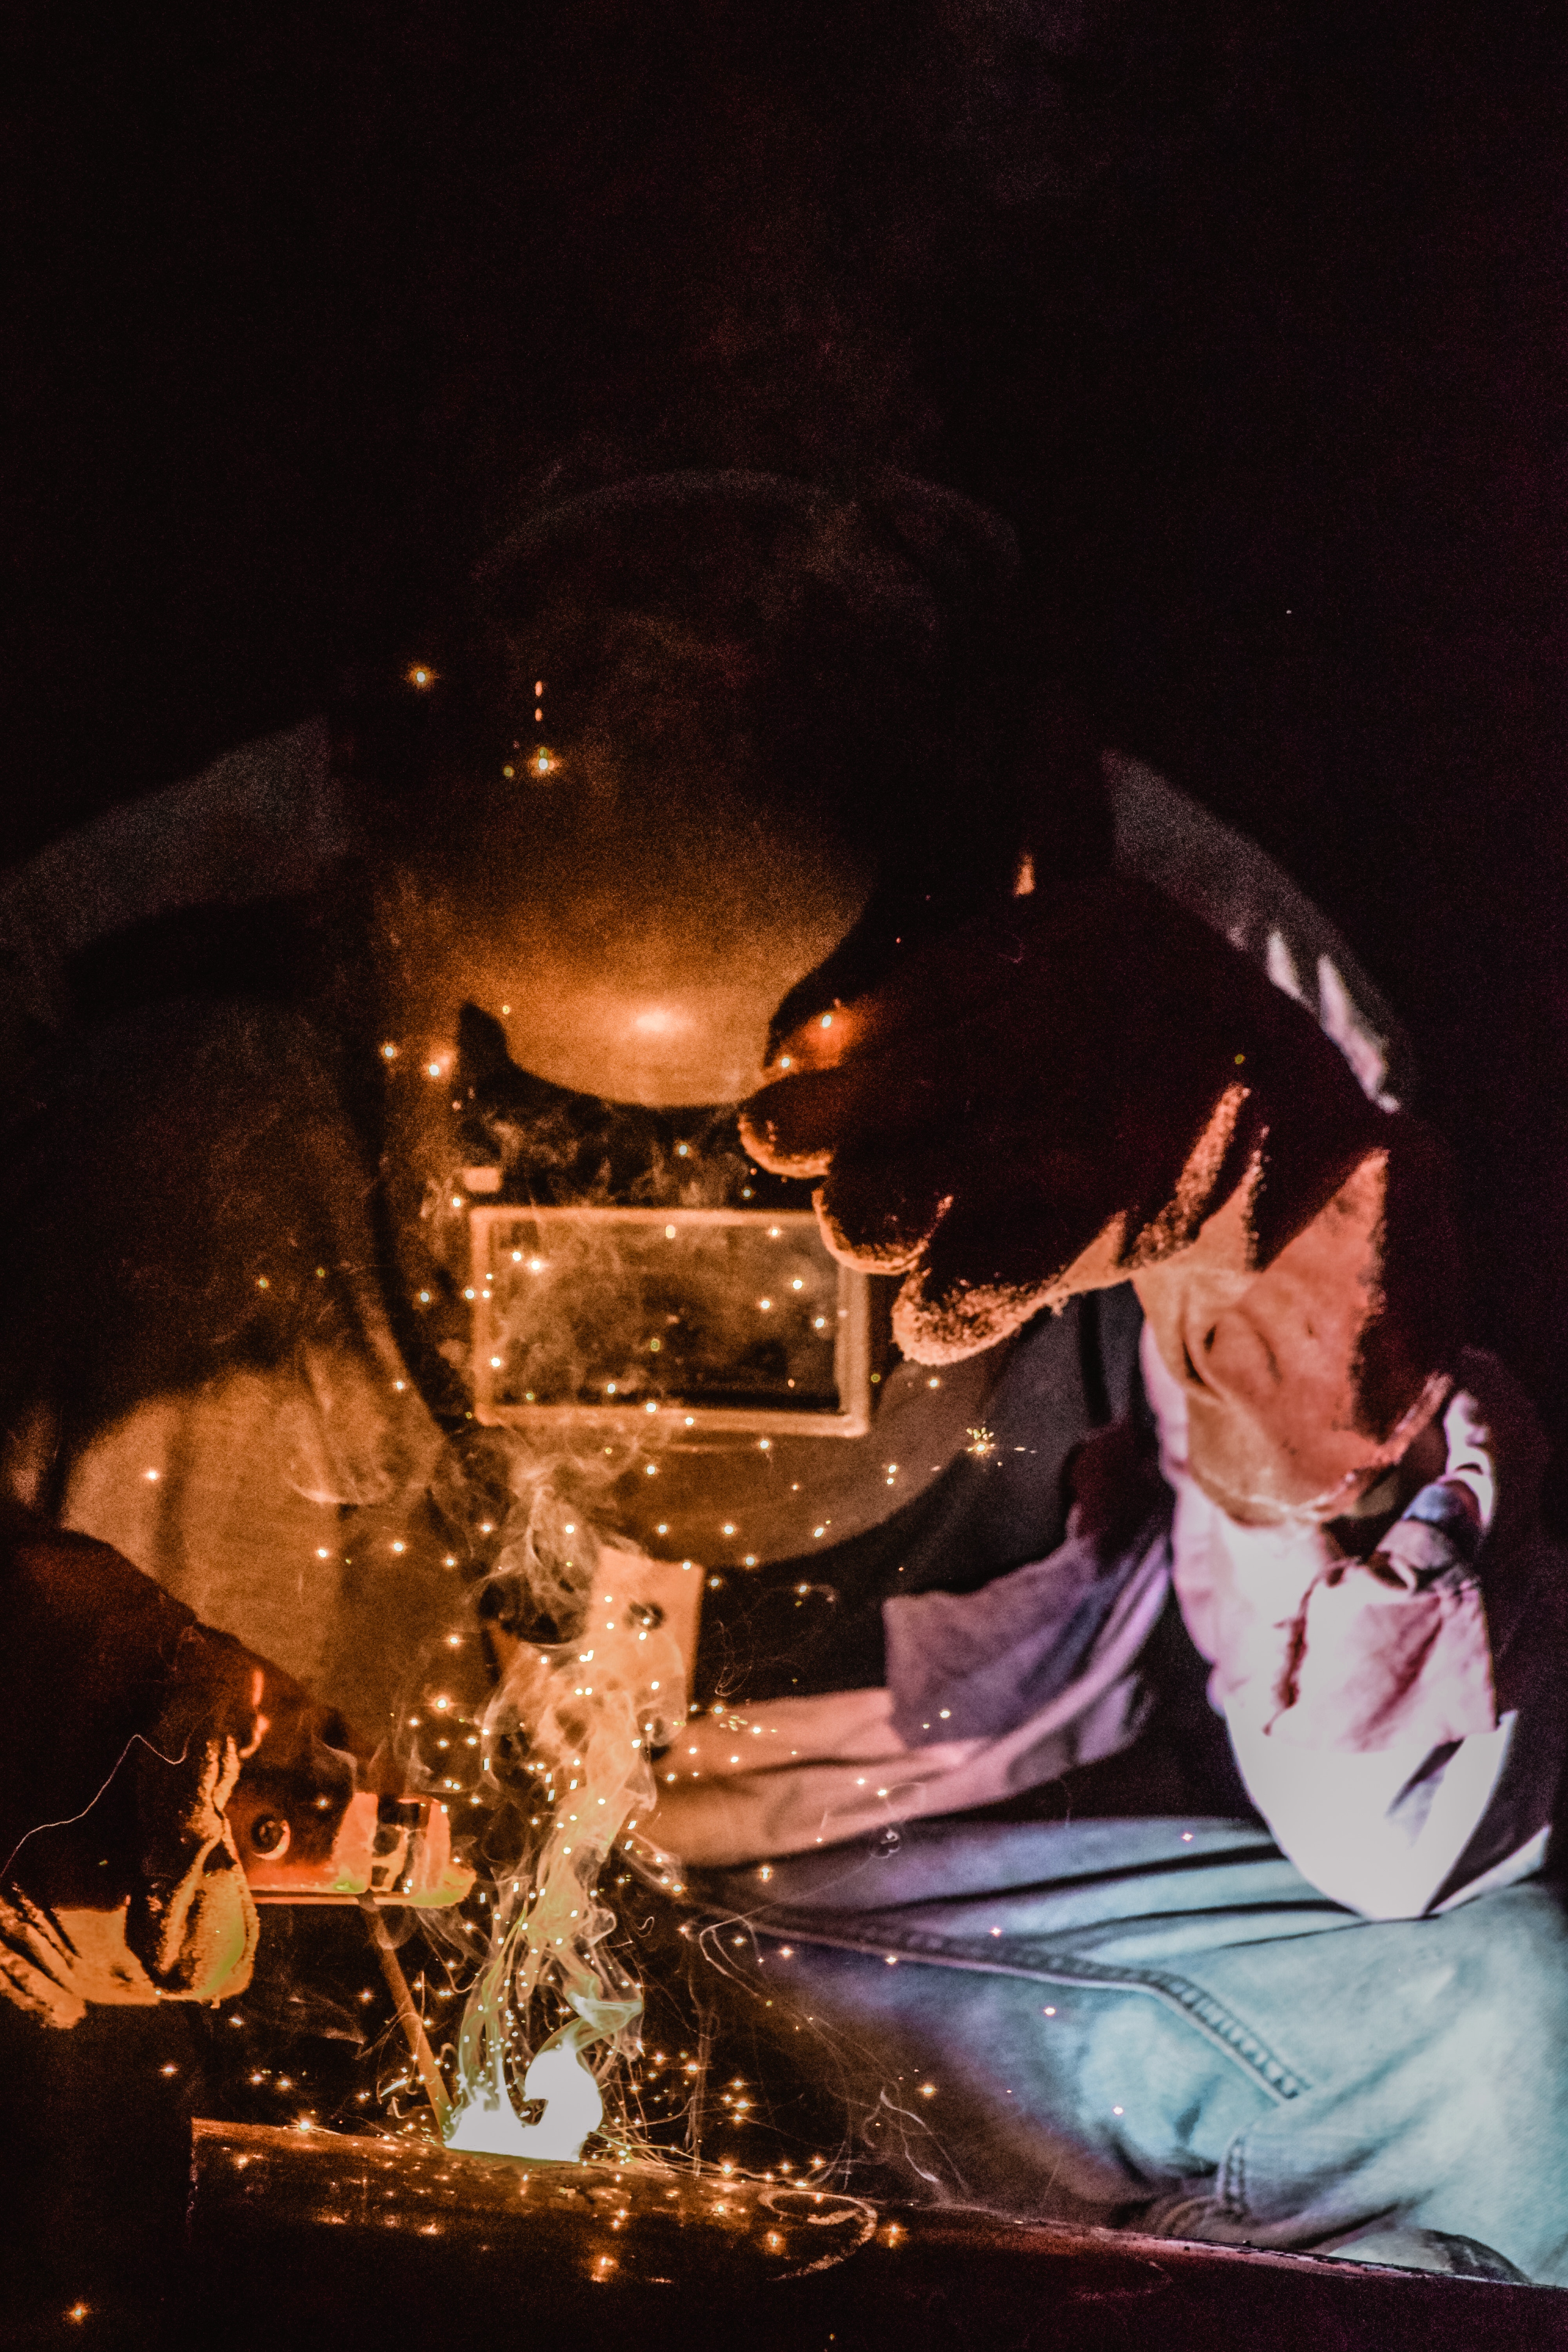
human, heat, flame, fire